Jacques Sémelin

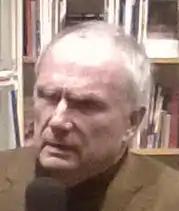
Portrait of Sémelin during a talk at a book shop in Côte-des-Neiges, 2017

Jacques Sémelin is a French historian and political scientist. He is a professor at Sciences Po Paris and senior researcher at the French National Centre for Scientific Research (CNRS). His main fields of study are the Holocaust, mass violence, civil resistance and rescue in genocidal situations, and more recently the survival of Jews in France during the Second World War. In 1998, he created a pioneering course on genocides and massacres at Sciences Po Paris. He is the founder of the Online Encyclopedia of Mass Violence.